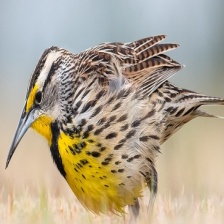
Species: EASTERN MEADOWLARK
Scientific name: STURNELLA MAGNA